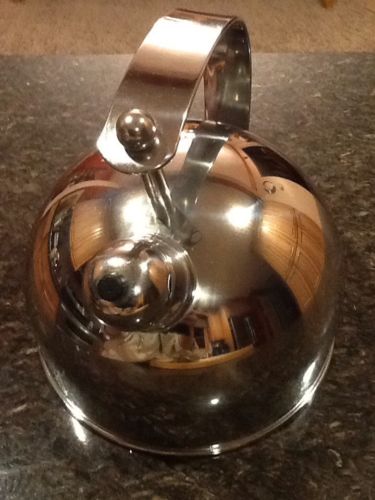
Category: kettle